Infant and toddler safety

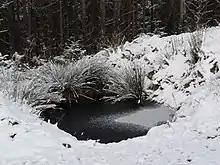
Even a very small icy pond can be hazardous for a toddler

Forgetting that an infant or toddler is in the car and leaving them where they are exposed to high temperatures can result in death.